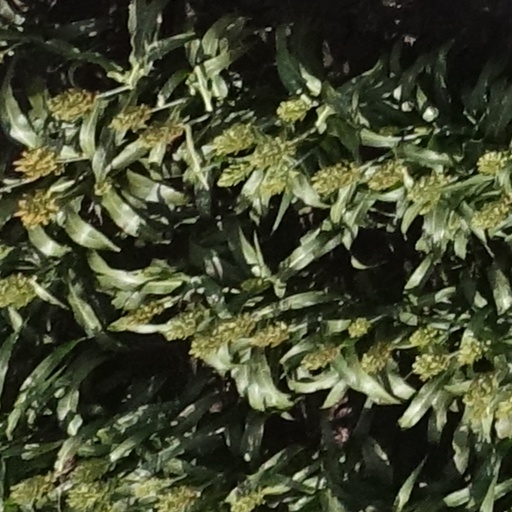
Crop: sorghum